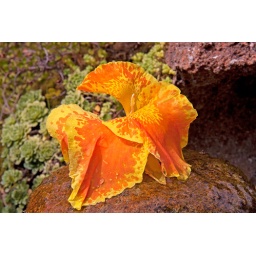
Bird of Paradise flower in a rock garden. Image from Tualatin, Oregon.